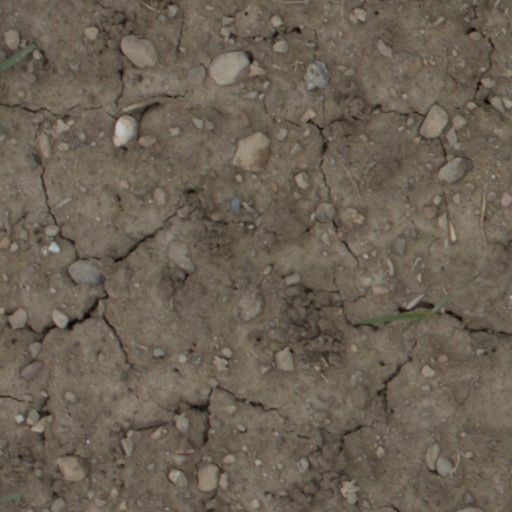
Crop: wheat